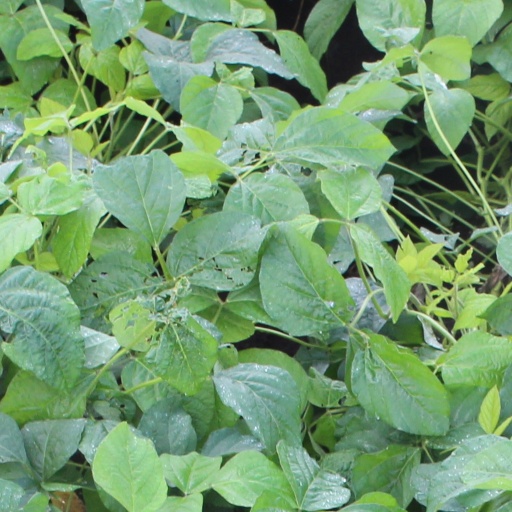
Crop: soybean